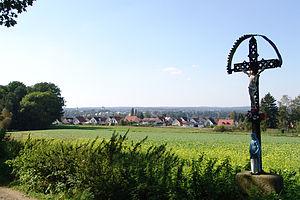
Weiden in der Oberpfalz est une ville allemande de Bavière. Il s'agit d'une ville-arrondissement du district du Haut-Palatinat. La ville se situe à 100 km à l'est de Nuremberg et à 35 km à l'ouest de la frontière avec la République tchèque. Elle est le chef lieu de la moitié nord du Haut-Palatinat et est rattachée à la région métropolitaine de Nuremberg.